Tom Tugendhat

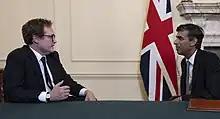
Tugendhat meeting with Prime Minister Rishi Sunak, October 2022.

On 6 July 2003, Tugendhat was commissioned into the Educational and Training Services Branch of the Adjutant General's Corps, Territorial Army, British Army, as a second lieutenant (on probation). His Territorial Army commission was confirmed on 16 July 2003. He transferred to the Intelligence Corps on 29 July 2003.